Moons of Jupiter

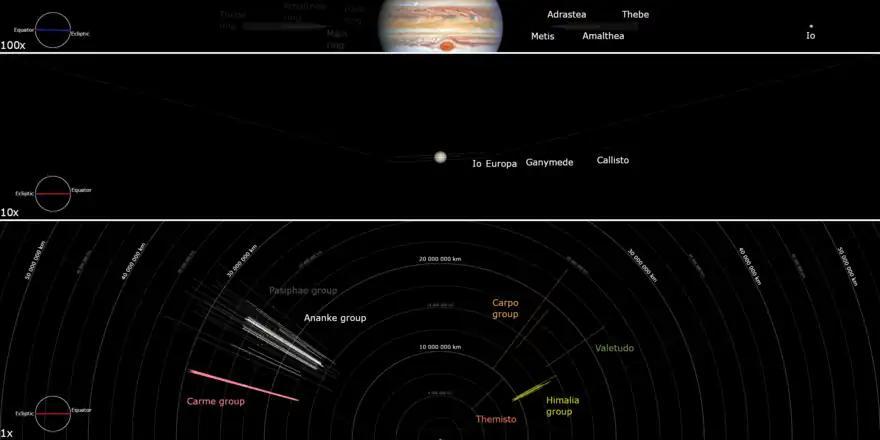
Orbital diagram of the orbital inclination and orbital distances for Jupiter's rings and moon system at various scales. Notable moons, moon groups, and rings are individually labeled. Open the image for full resolution.

The moons of Jupiter are listed below by orbital period. Moons massive enough for their surfaces to have collapsed into a spheroid are highlighted in bold. These are the four Galilean moons, which are comparable in size to the Moon. The other moons are much smaller. The Galilean moon with the smallest amount of mass is greater than 7,000 times more massive than the most massive of the other moons. The irregular captured moons are shaded light gray and orange when prograde and yellow, red, and dark gray when retrograde.